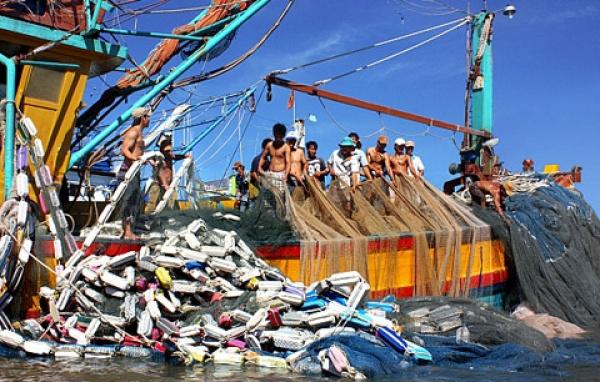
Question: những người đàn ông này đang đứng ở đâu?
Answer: trên một tàu đánh cá